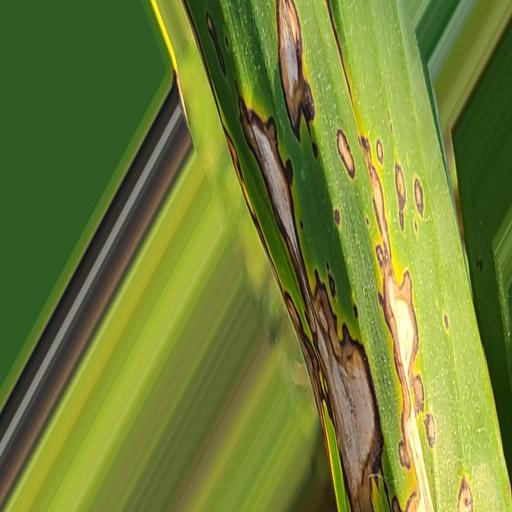
Label: black_sigatoka